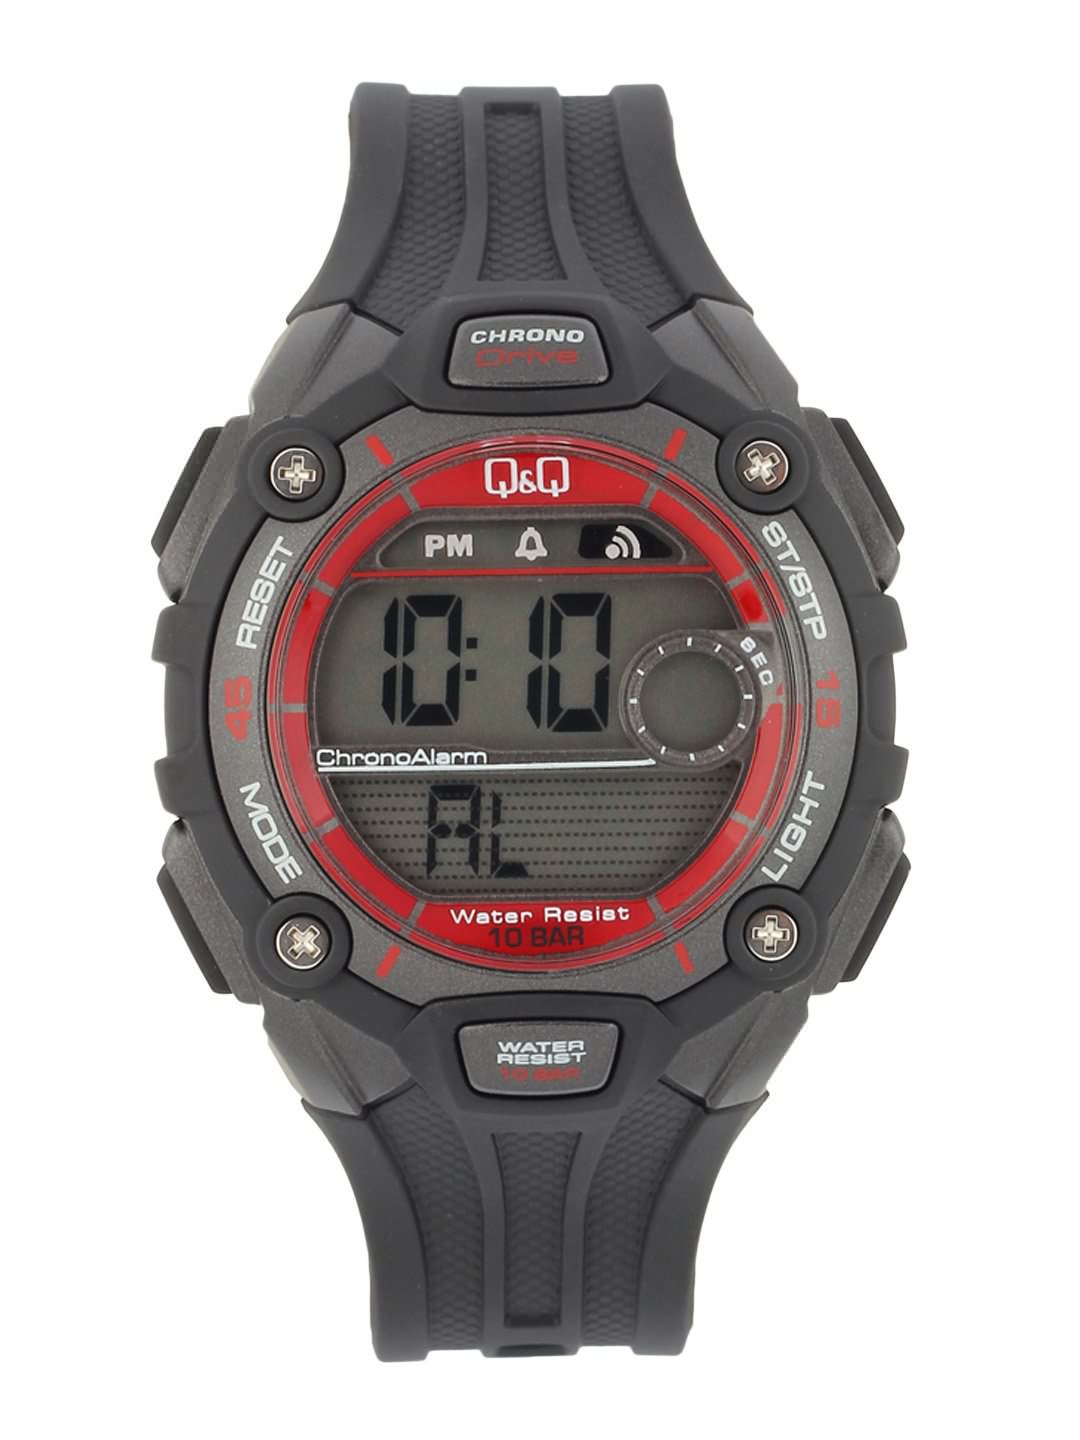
Q&Q Men Black Digital Watch
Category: Free Items / Free Gifts / Free Gifts
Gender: Men
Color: Black
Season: Winter 2016
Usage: Sports